Tajiks

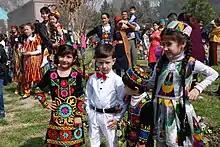
A Tajik Nowruz festival in Tajikistan, 2018

Tajiks, also spelled Tadzhiks or Tadjiks, is the name of various Persian-speaking Eastern Iranian groups of people native to Central Asia, living primarily in Afghanistan, Tajikistan and Uzbekistan. Even though the term "Tajik" does not refer to a cohesive cross-national ethnic group, Tajiks are the largest ethnicity in Tajikistan, and the second-largest in both Afghanistan and Uzbekistan. They speak variations of Persian, a west Iranian language. In Tajikistan, since the 1939 Soviet census, its small Pamiri and Yaghnobi ethnic groups are included as Tajiks. In China, the term is used to refer to its Pamiri ethnic groups, the Tajiks of Xinjiang, who speak the Eastern Iranian Pamiri languages. In Afghanistan, the Pamiris are considered a separate ethnic group.